Jakub Hromada

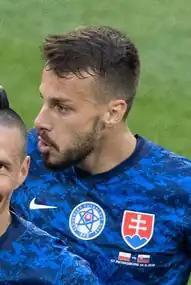
Hromada with Slovakia at UEFA Euro 2020

Jakub Hromada (born 25 May 1996) is a Slovak professional footballer who plays as a midfielder for Liga I club Rapid București.